Jessica Rosenworcel

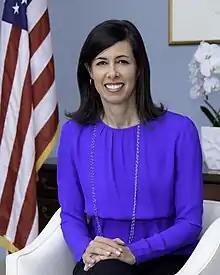
Rosenworcel in 2018

Jessica Rosenworcel (born July 12, 1971) is an American attorney who served as a member and chair of the Federal Communications Commission (FCC). She originally served on the FCC from May 11, 2012, to January 3, 2017, and was confirmed by the Senate for an additional term on August 3, 2017. She was named to serve as acting chair in January 2021 and designated permanent chair in October 2021. She was confirmed for another term by the Senate in December 2021.